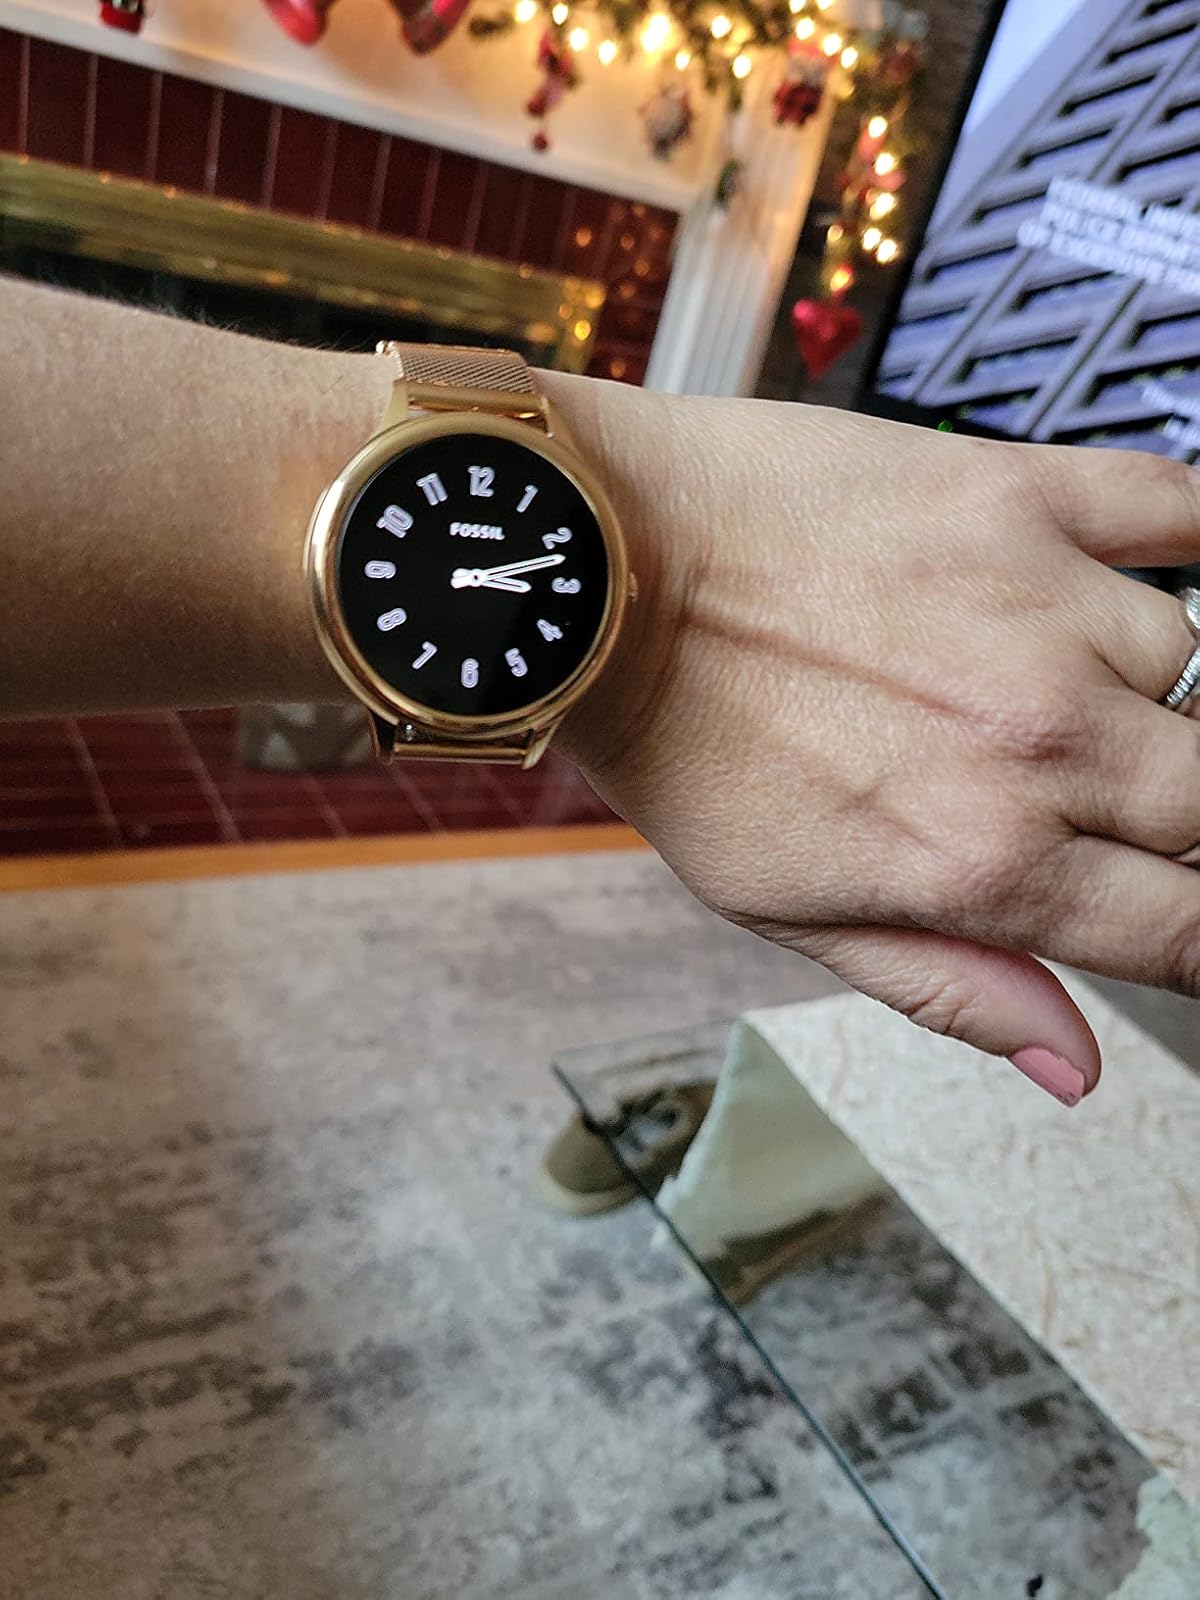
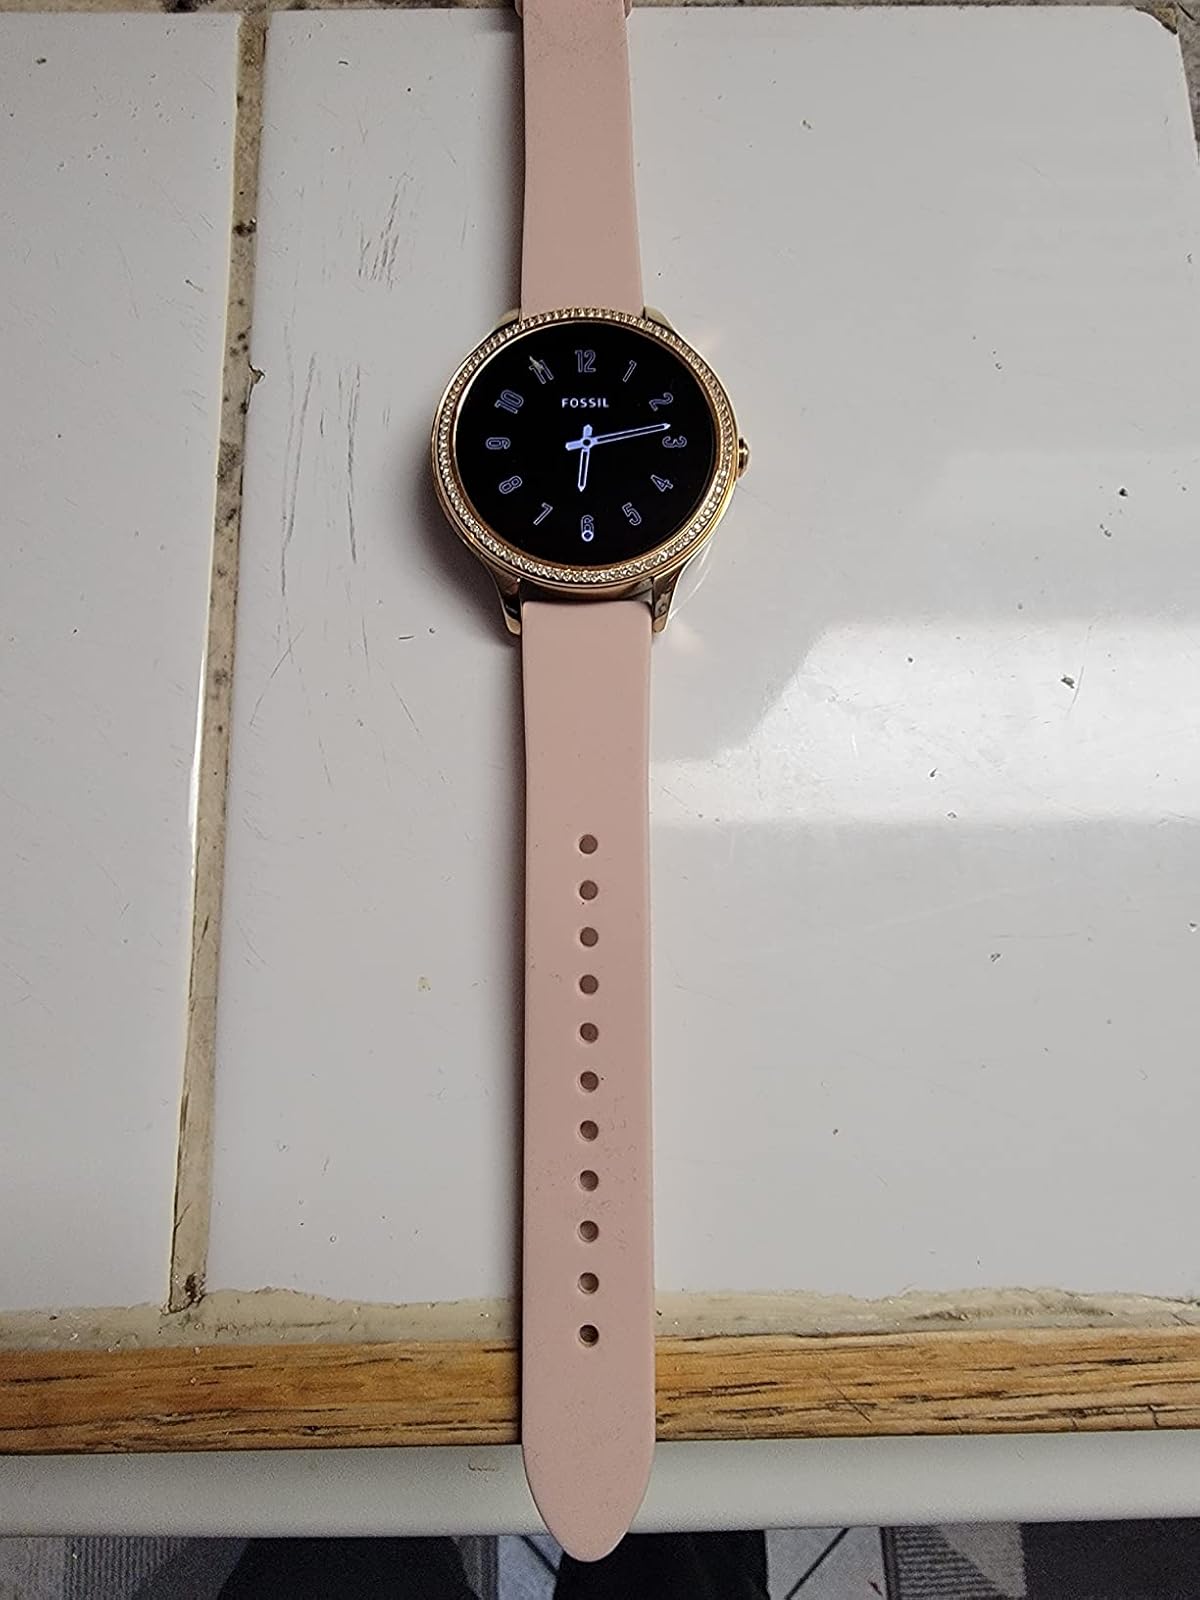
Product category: smartwatch
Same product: no